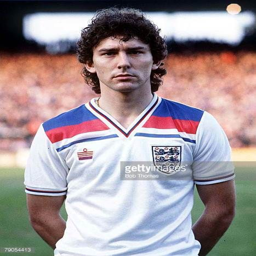
early days as a player seen here before a game against country